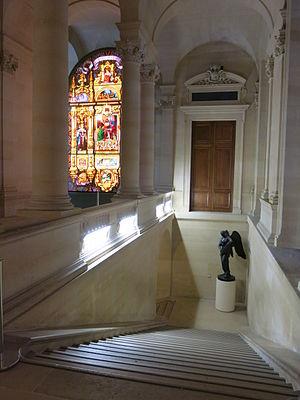
Escalier Colbert et Victoire de Brescia. Musée du Louvre.